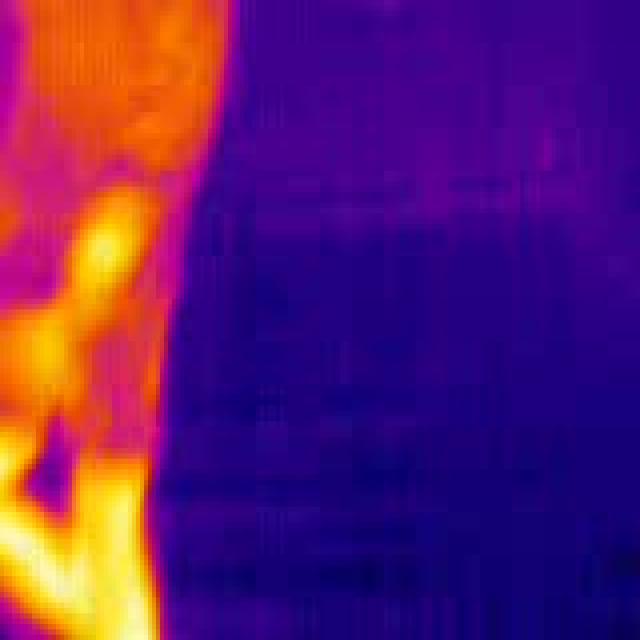
Detected objects:
label: person